Han Zhong (Daoist)

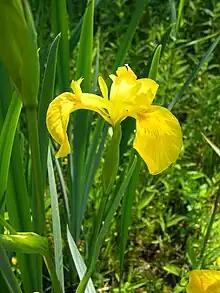
, yellow iris

Some early accounts of Han Zhong, such as this Music Bureau poem, refer to his iconographic white deer, which he usually rode or sometimes hitched to a flying chariot.